Llewellyn Ivor Price

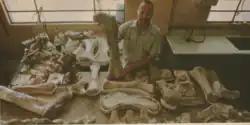
Price in his laboratory preparing the fossils of a titanosaurian sauropod between 1948 and 1960

Price was born in Santa Maria on October 9, 1905. The son of American parents, he studied chemistry and graduated in zoology and geology in the United States. After being professor at Harvard he returned to Brazil.